Homebuilt aircraft

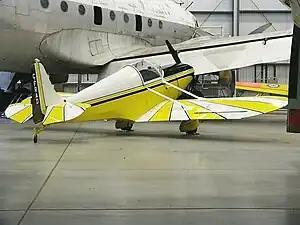
Canada's first homebuilt aircraft, Stitts SA-3A Playboy CF-RAD, first flown in 1955, seen in the Canada Aviation and Space Museum.

Homebuilt aircraft, also known as amateur-built aircraft or kit planes, are constructed by persons for whom this is not a professional activity. These aircraft may be constructed from "scratch", from plans, or from assembly kits.